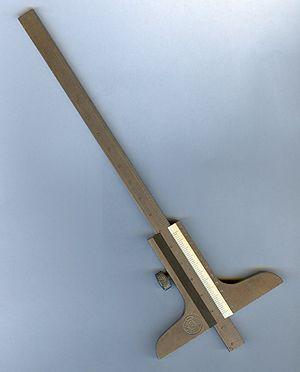
Jauge de profondeur.
Une jauge de profondeur est un instrument de mesure similaire au pied à coulisse destiné à la détermination et au contrôle de petites distances. Cet instrument est très utilisé en mécanique, permettant de contrôler les cotes d'une pièce.